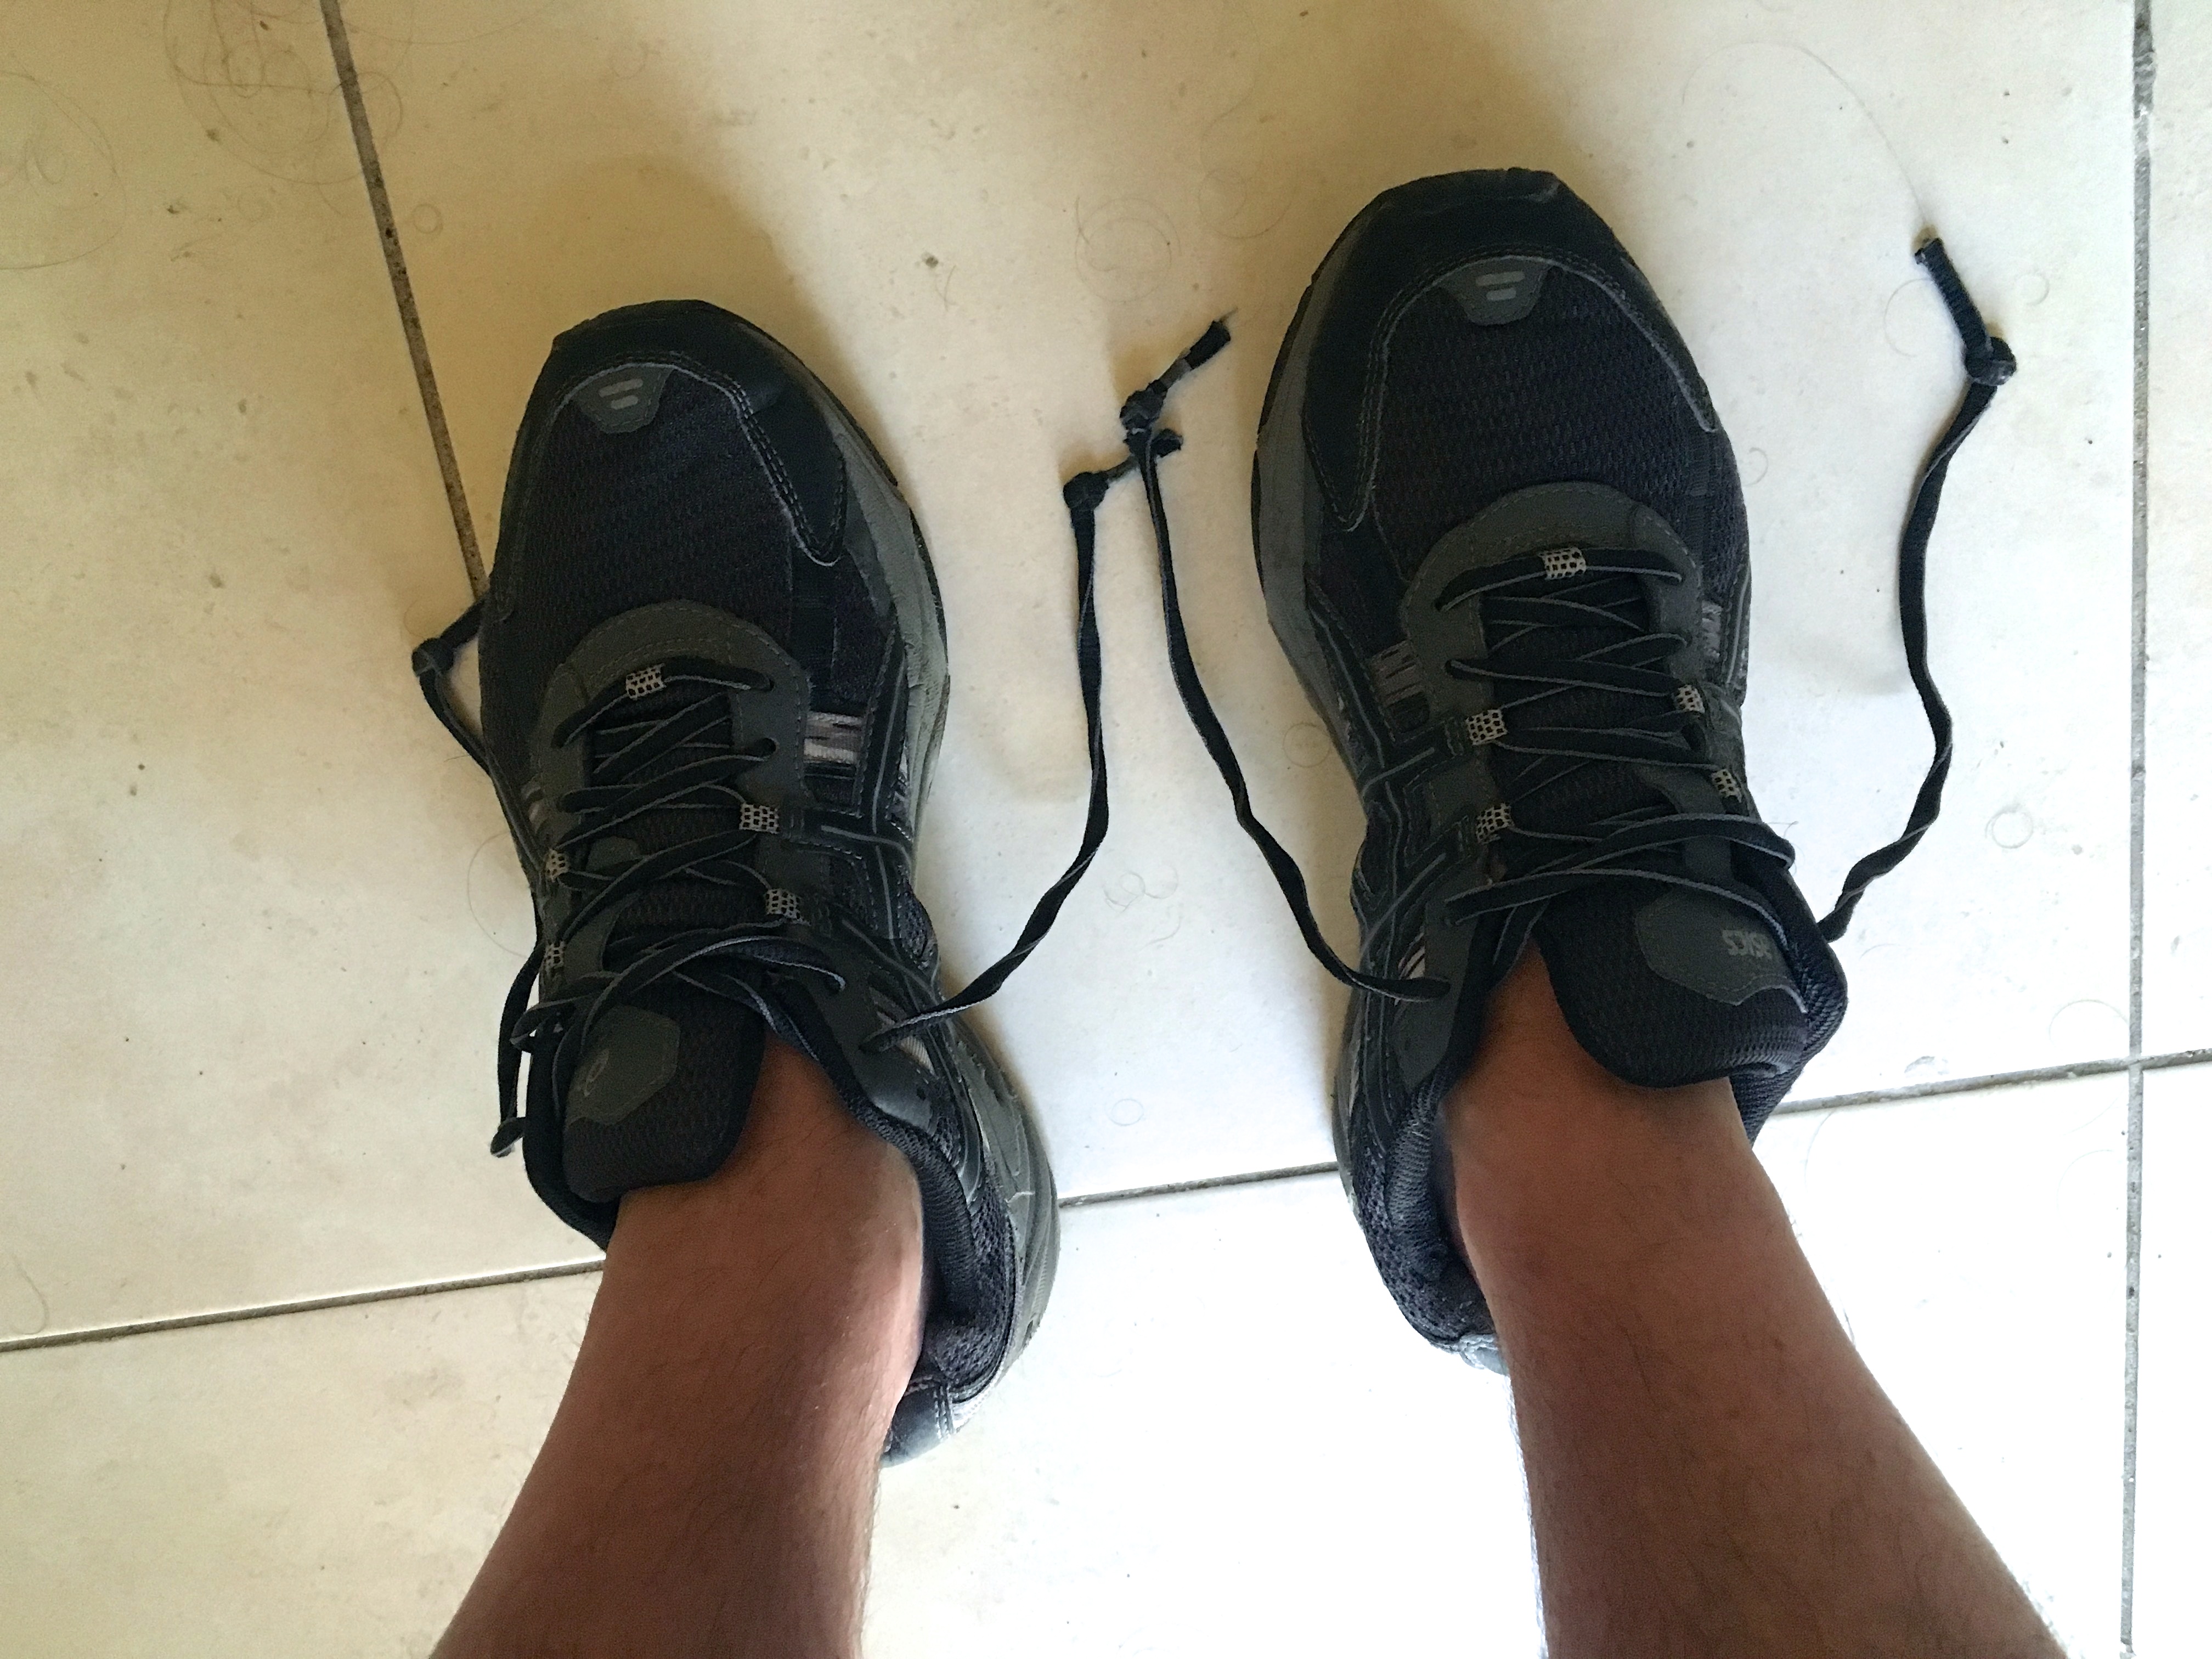
shoe, boot, leg, black, arm, human body, footwear